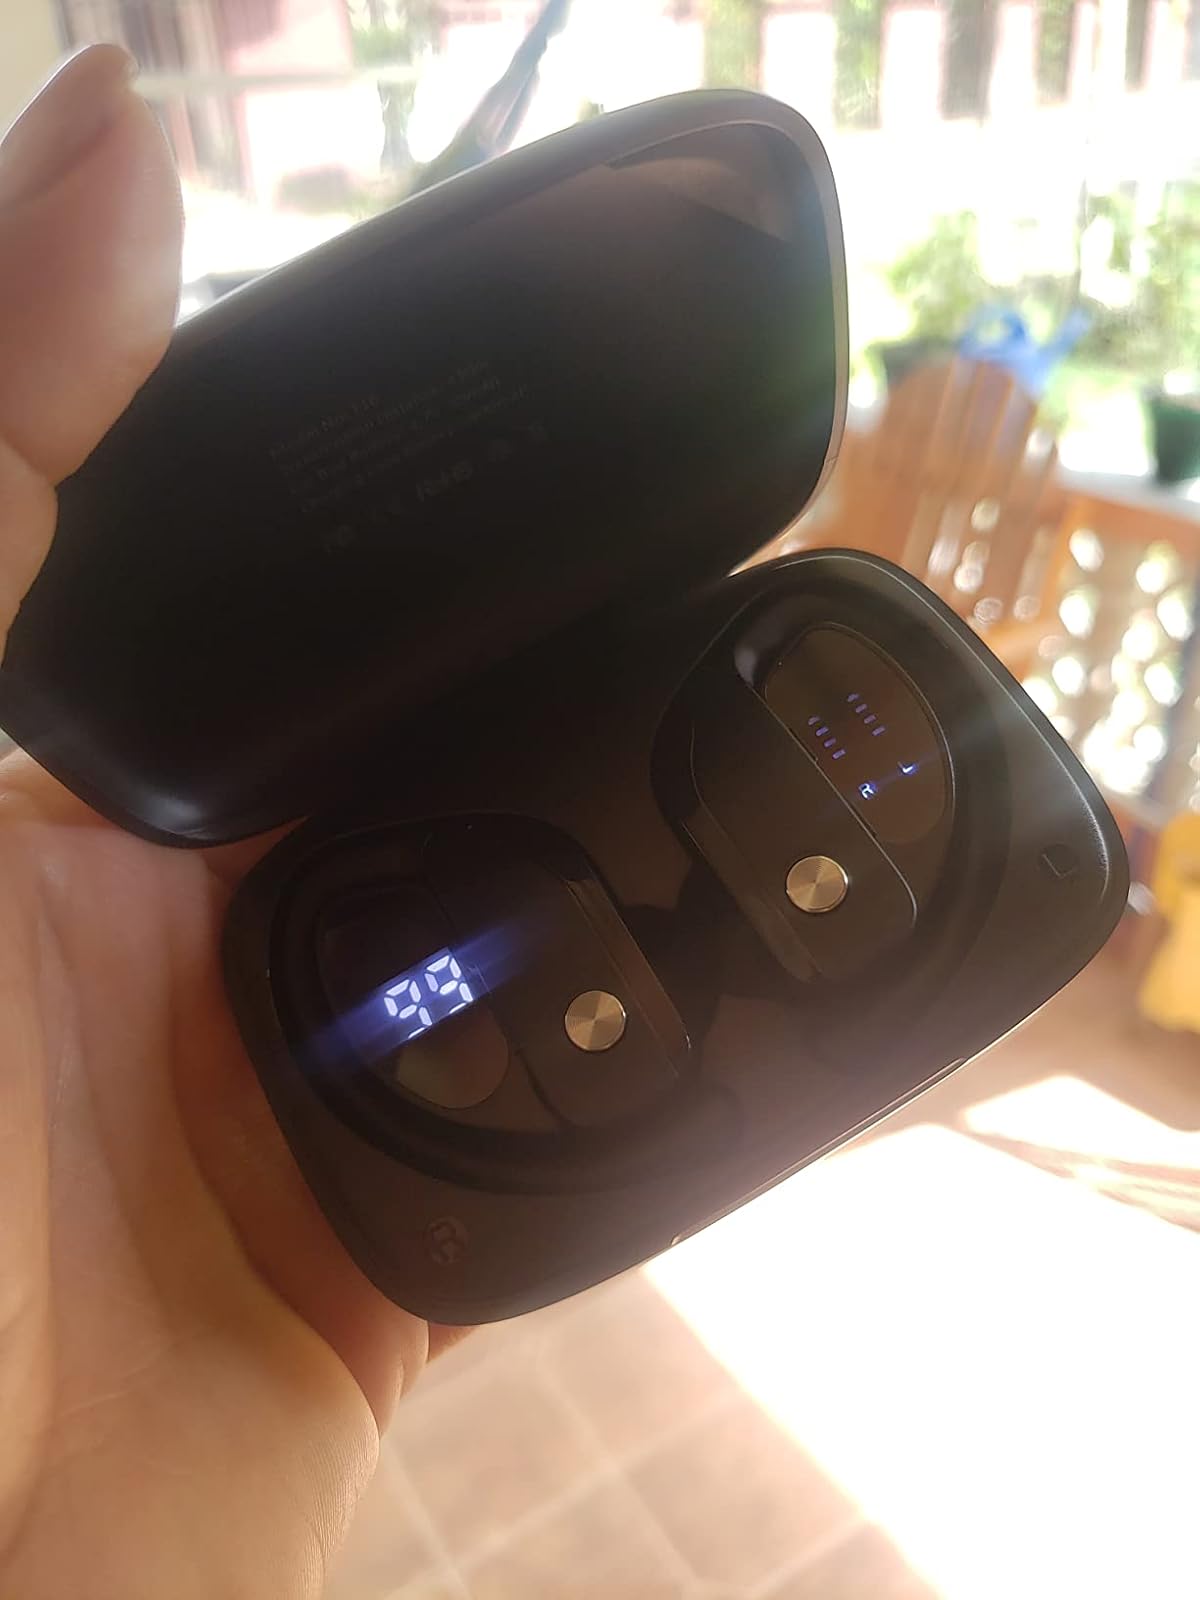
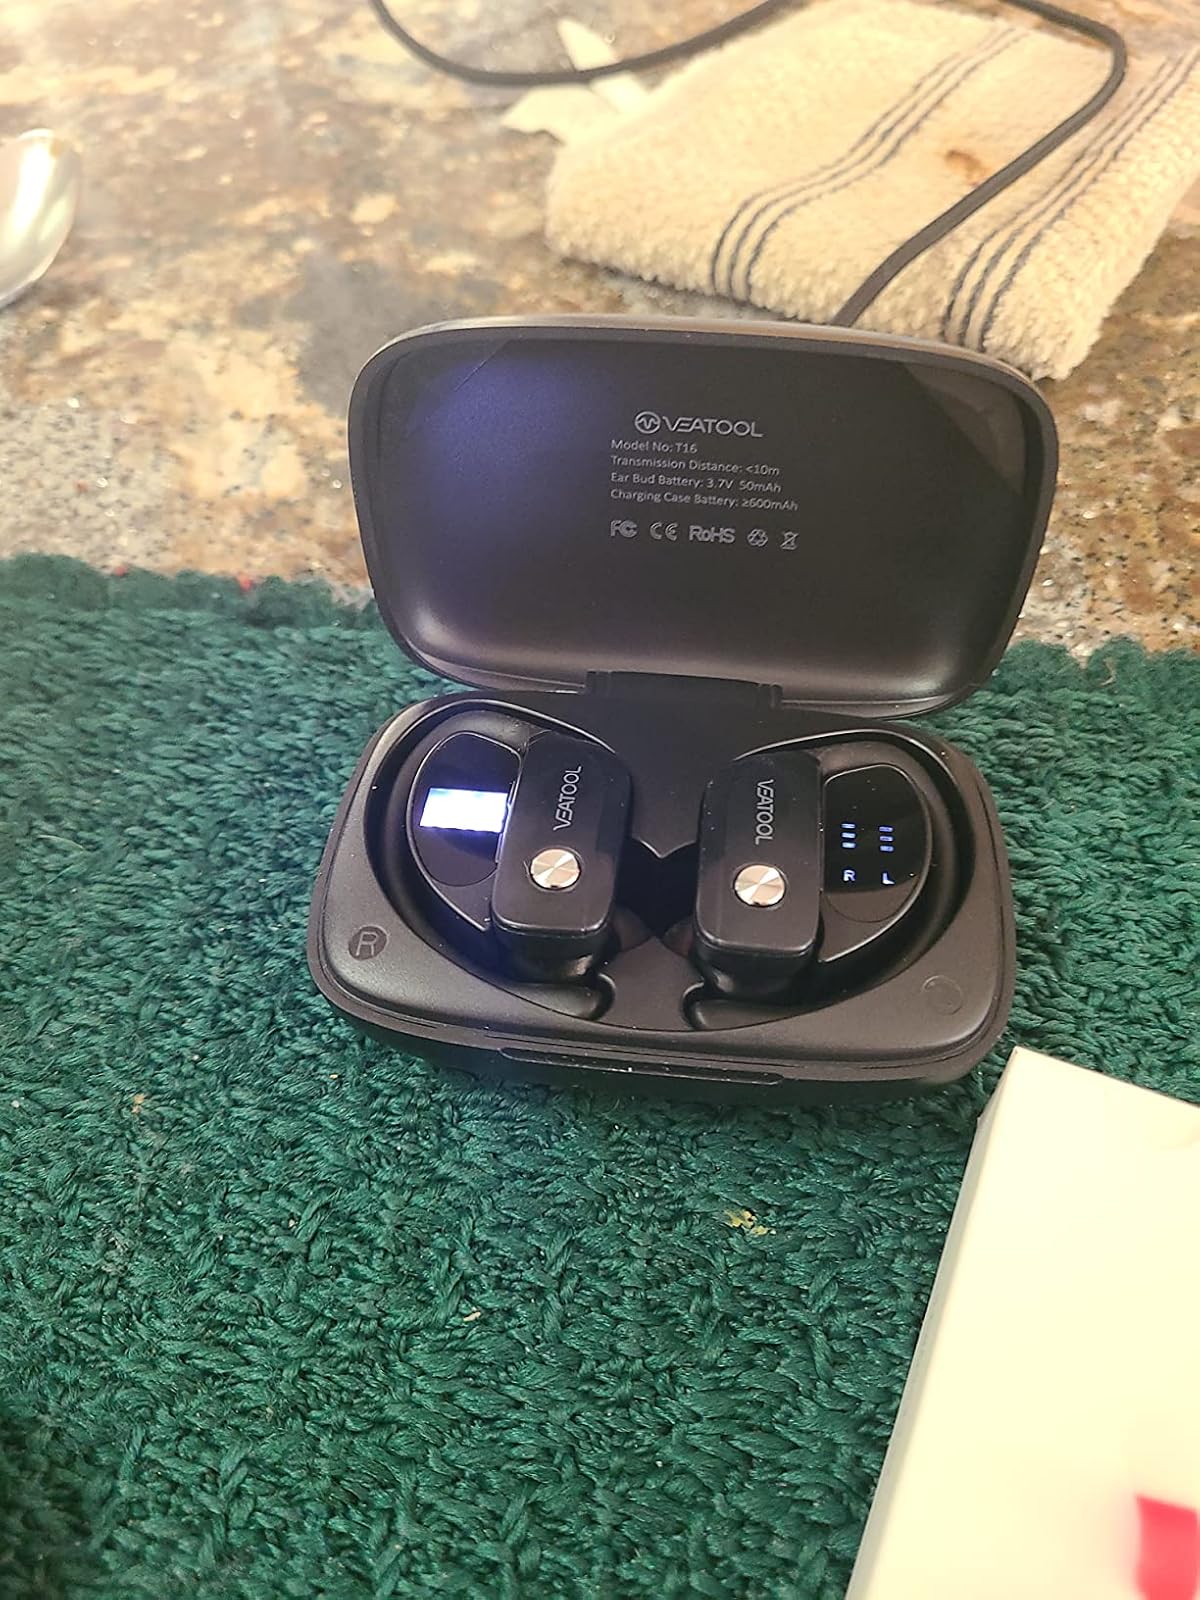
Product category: earbuds
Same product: yes